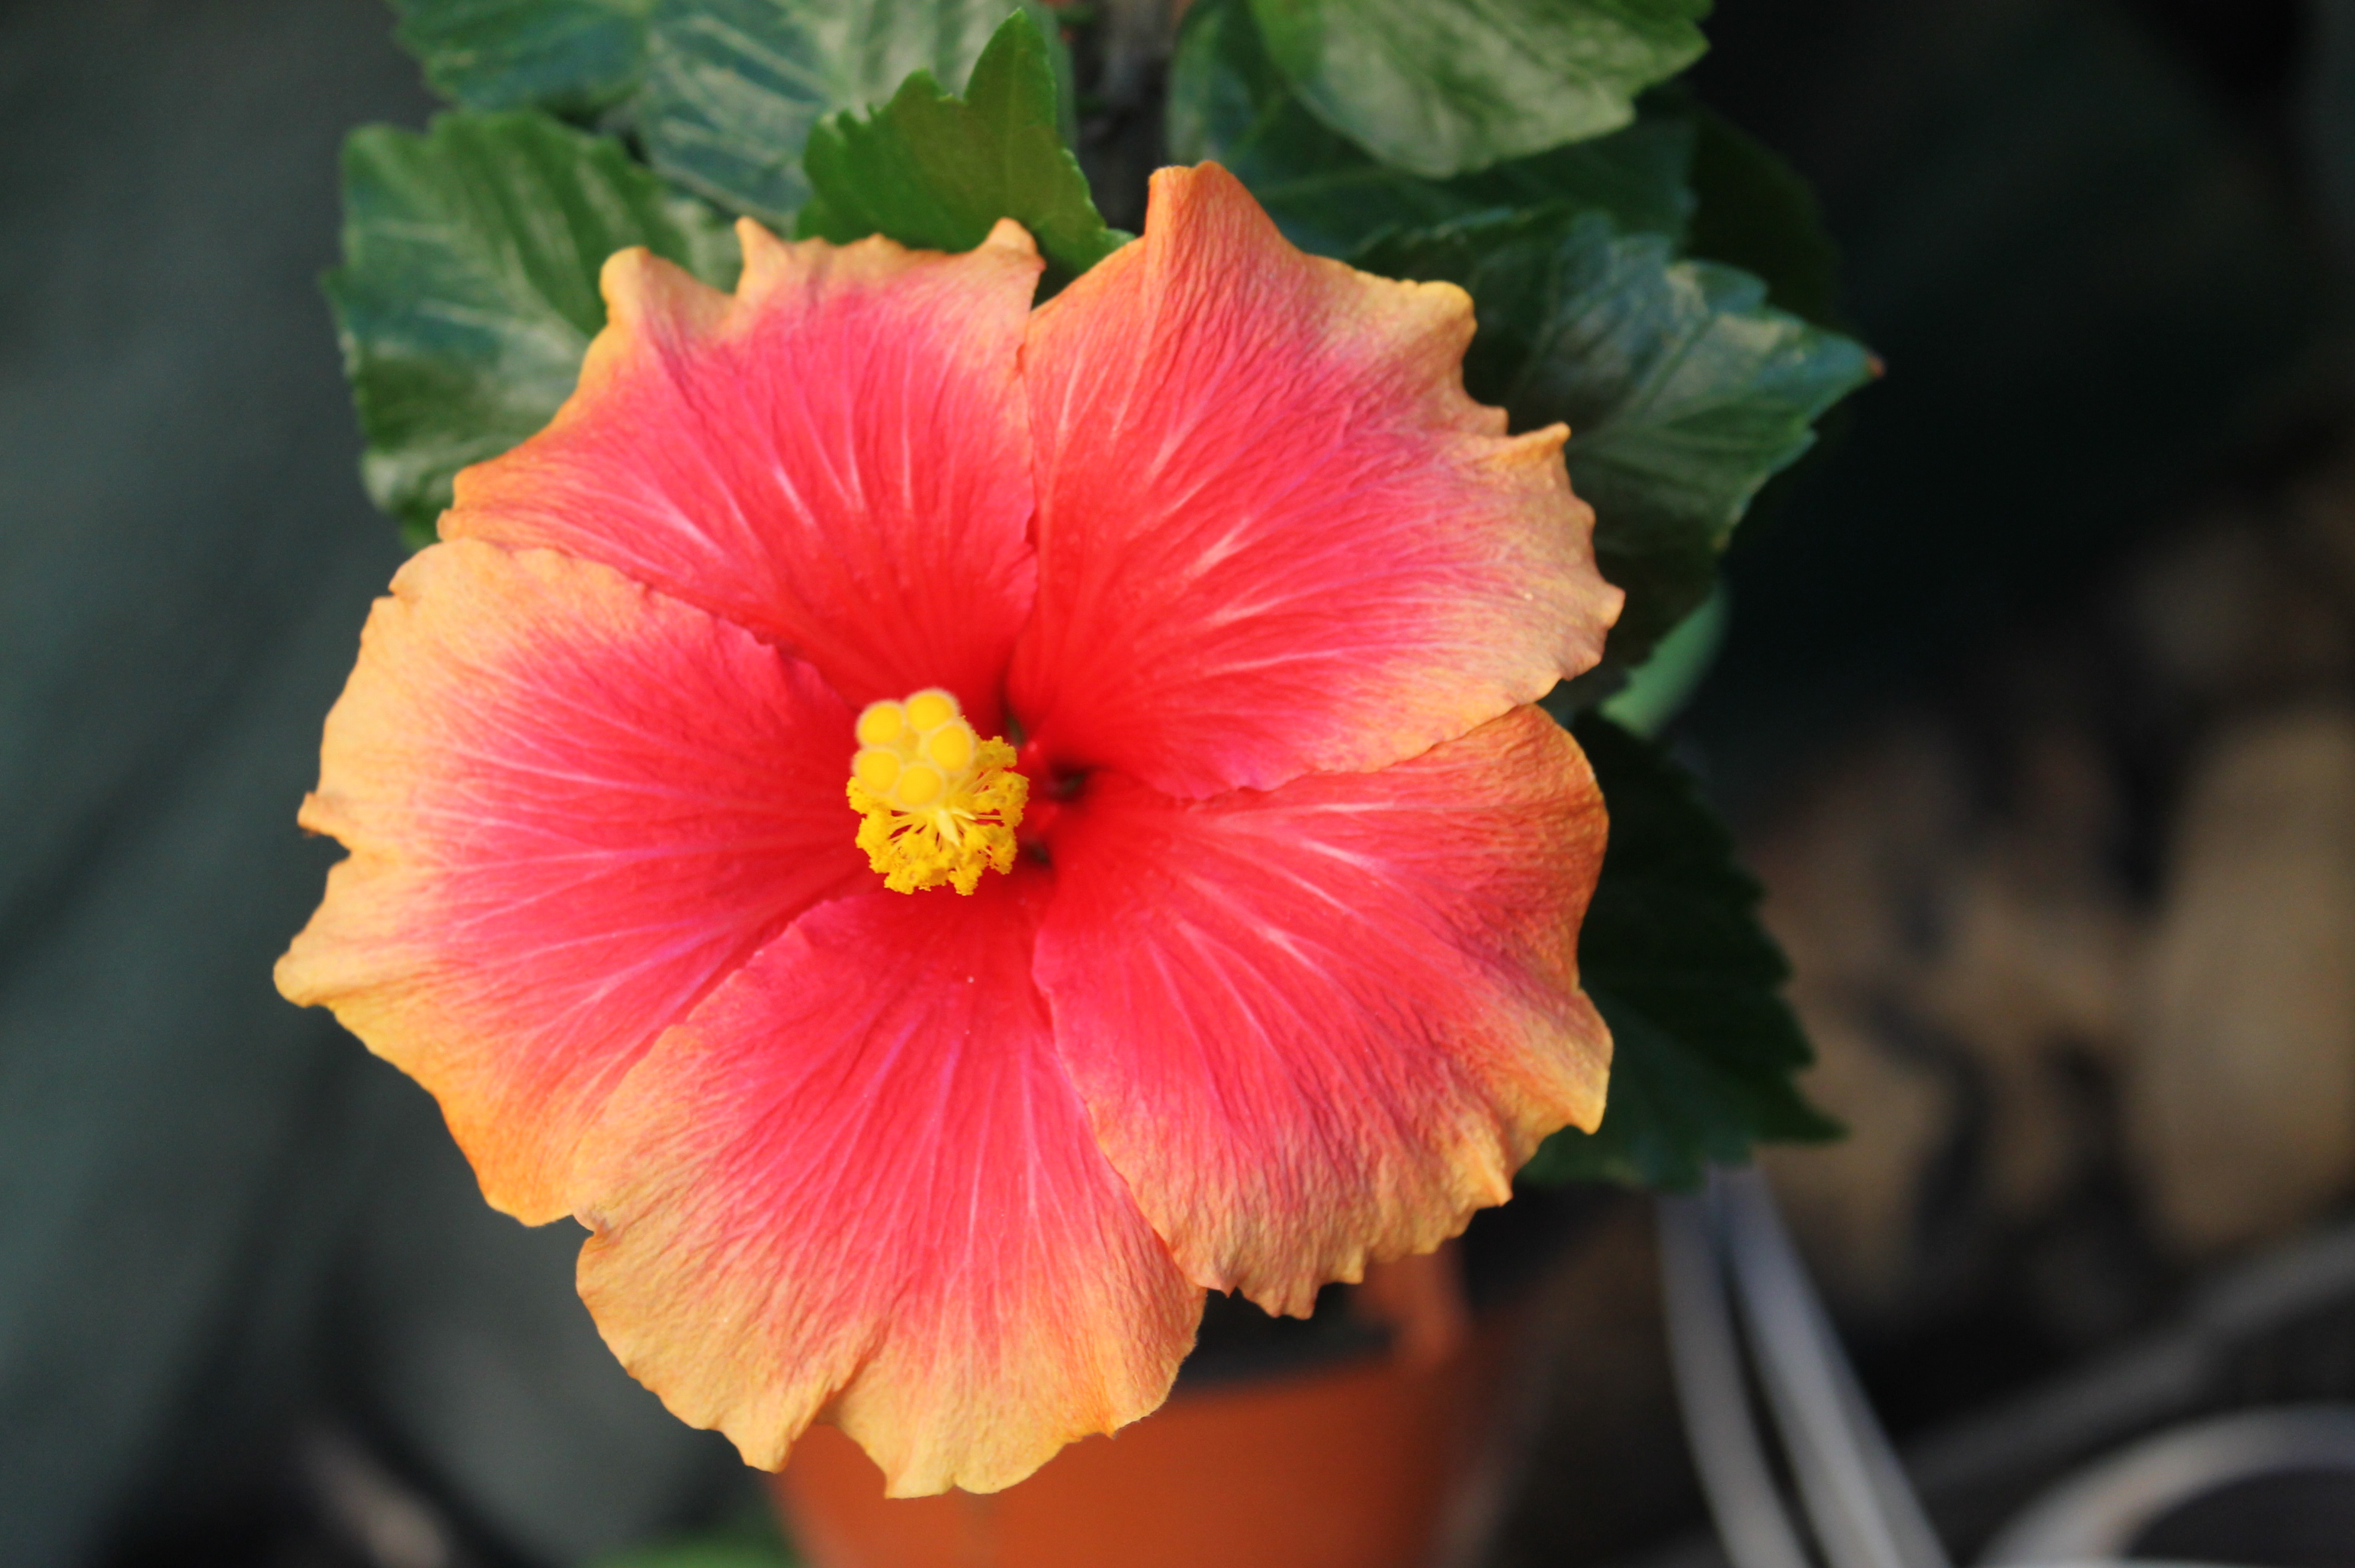
flower, petal, hibiscus, chinese hibiscus, Hawaiian hibiscus, plant, pink, flowering plant, botany, close up, malvales, mallow family, china rose, annual plant, plant stem, hollyhocks, wildflower, peach, perennial plant, pollen